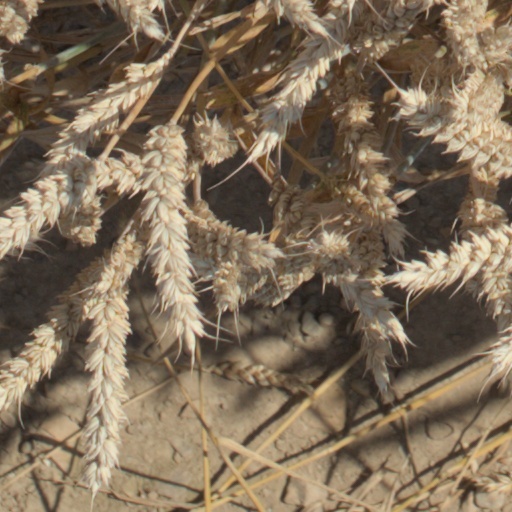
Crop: wheat